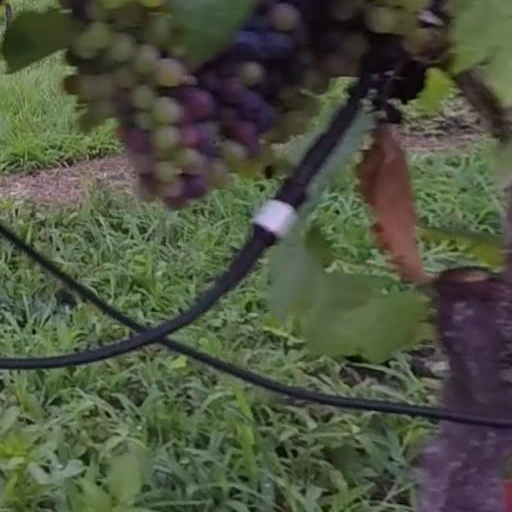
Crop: grape